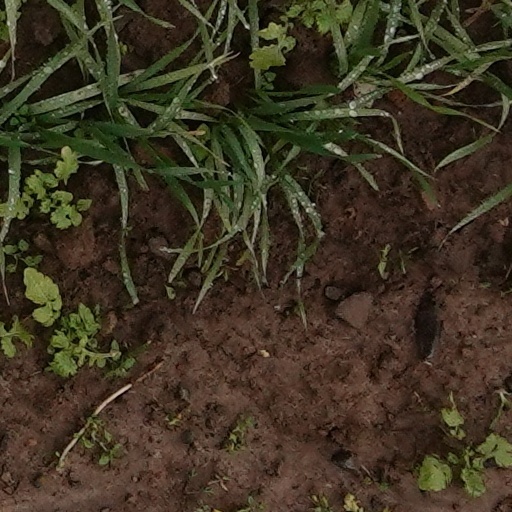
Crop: wheat